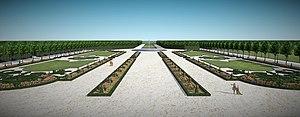
Vue sur le parterre du château de Crosne depuis le premier étage, vers 1750
Crosne est une commune française située à dix-huit kilomètres au sud-est de Paris dans le département de l’Essonne en région Île-de-France.